Homograph

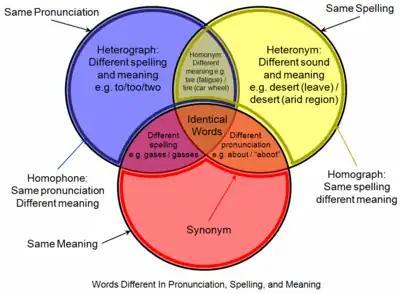
Venn diagram showing the relationships between homographs (yellow) and related linguistic concepts

A homograph (from the , and) is a word that shares the same written form as another word but has a different meaning. However, some dictionaries insist that the words must also be pronounced differently, while the Oxford English Dictionary says that the words should also be of "different origin". In this vein, "The Oxford Guide to Practical Lexicography" lists various types of homographs, including those in which the words are discriminated by being in a different "word class", such as "hit", the verb "to strike", and "hit", the noun "a strike".